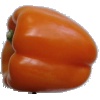
Label: Pepper Orange 1